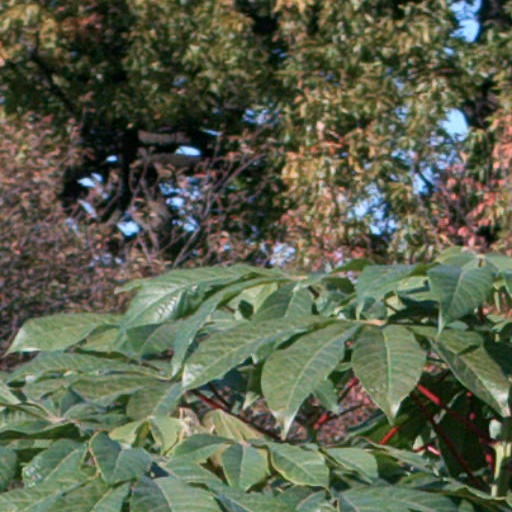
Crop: cassava